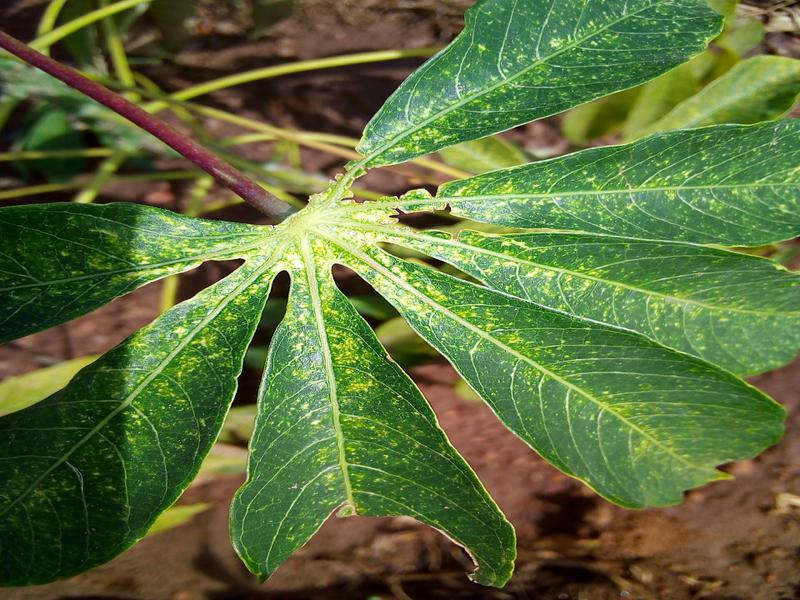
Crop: cassava
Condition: green_mottle